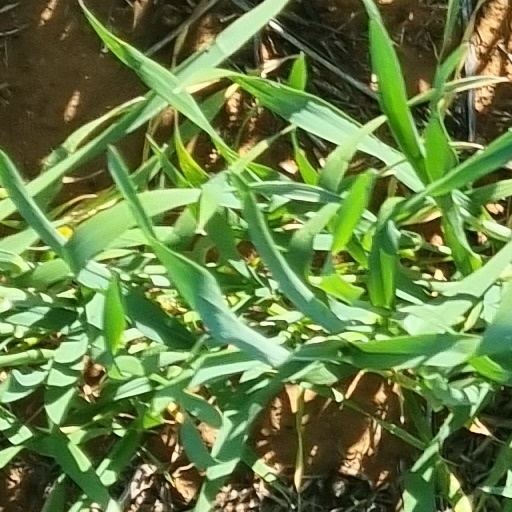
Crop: wheat